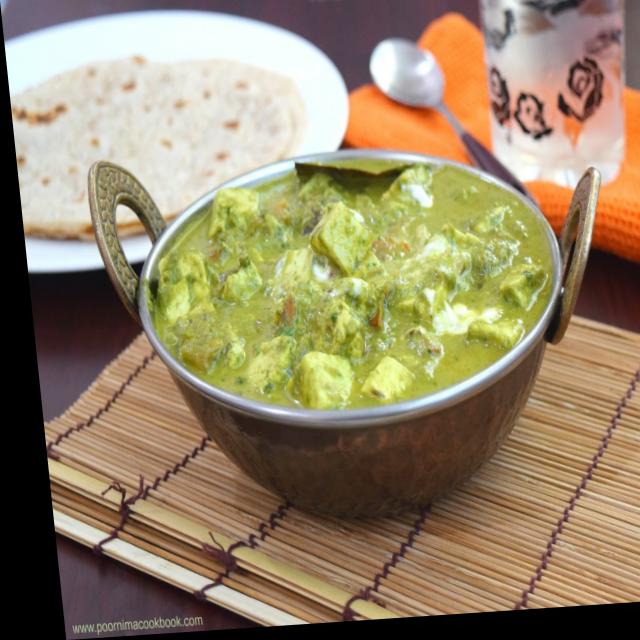
Dish: palak_paneer